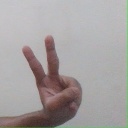
अक्षर: ऐ